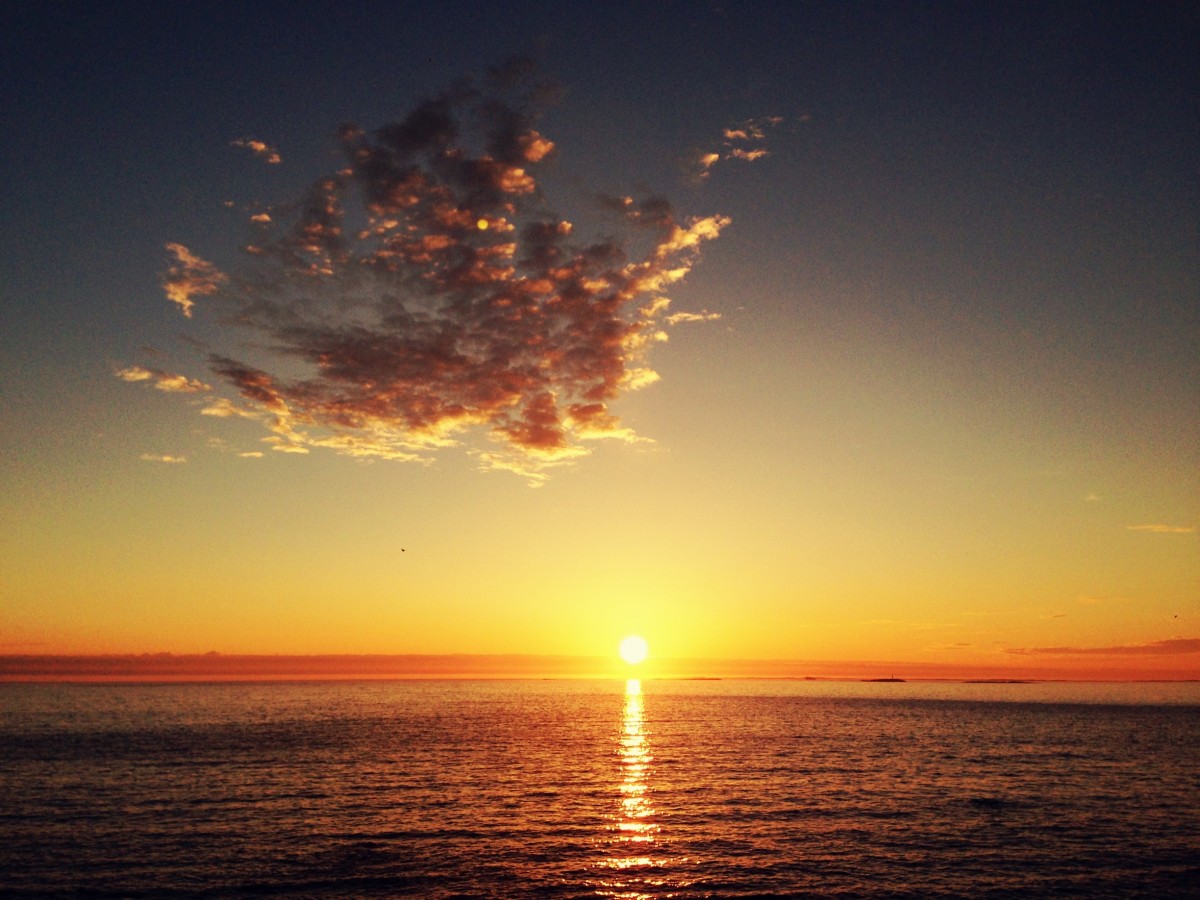
Tags: sea, ocean, horizon, cloud, sun, sunrise, sunset, sunlight, dawn, dusk, evening, afterglow, wind wave